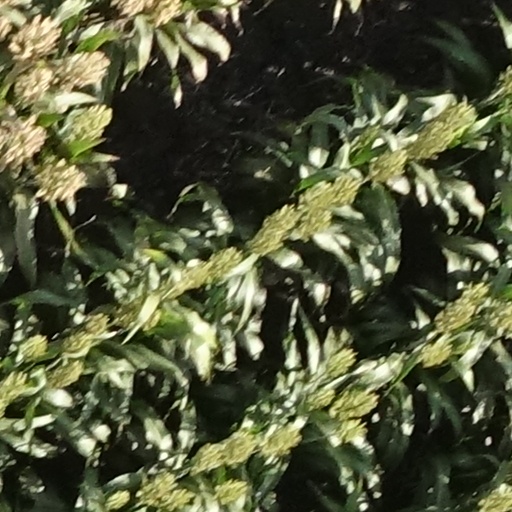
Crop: sorghum